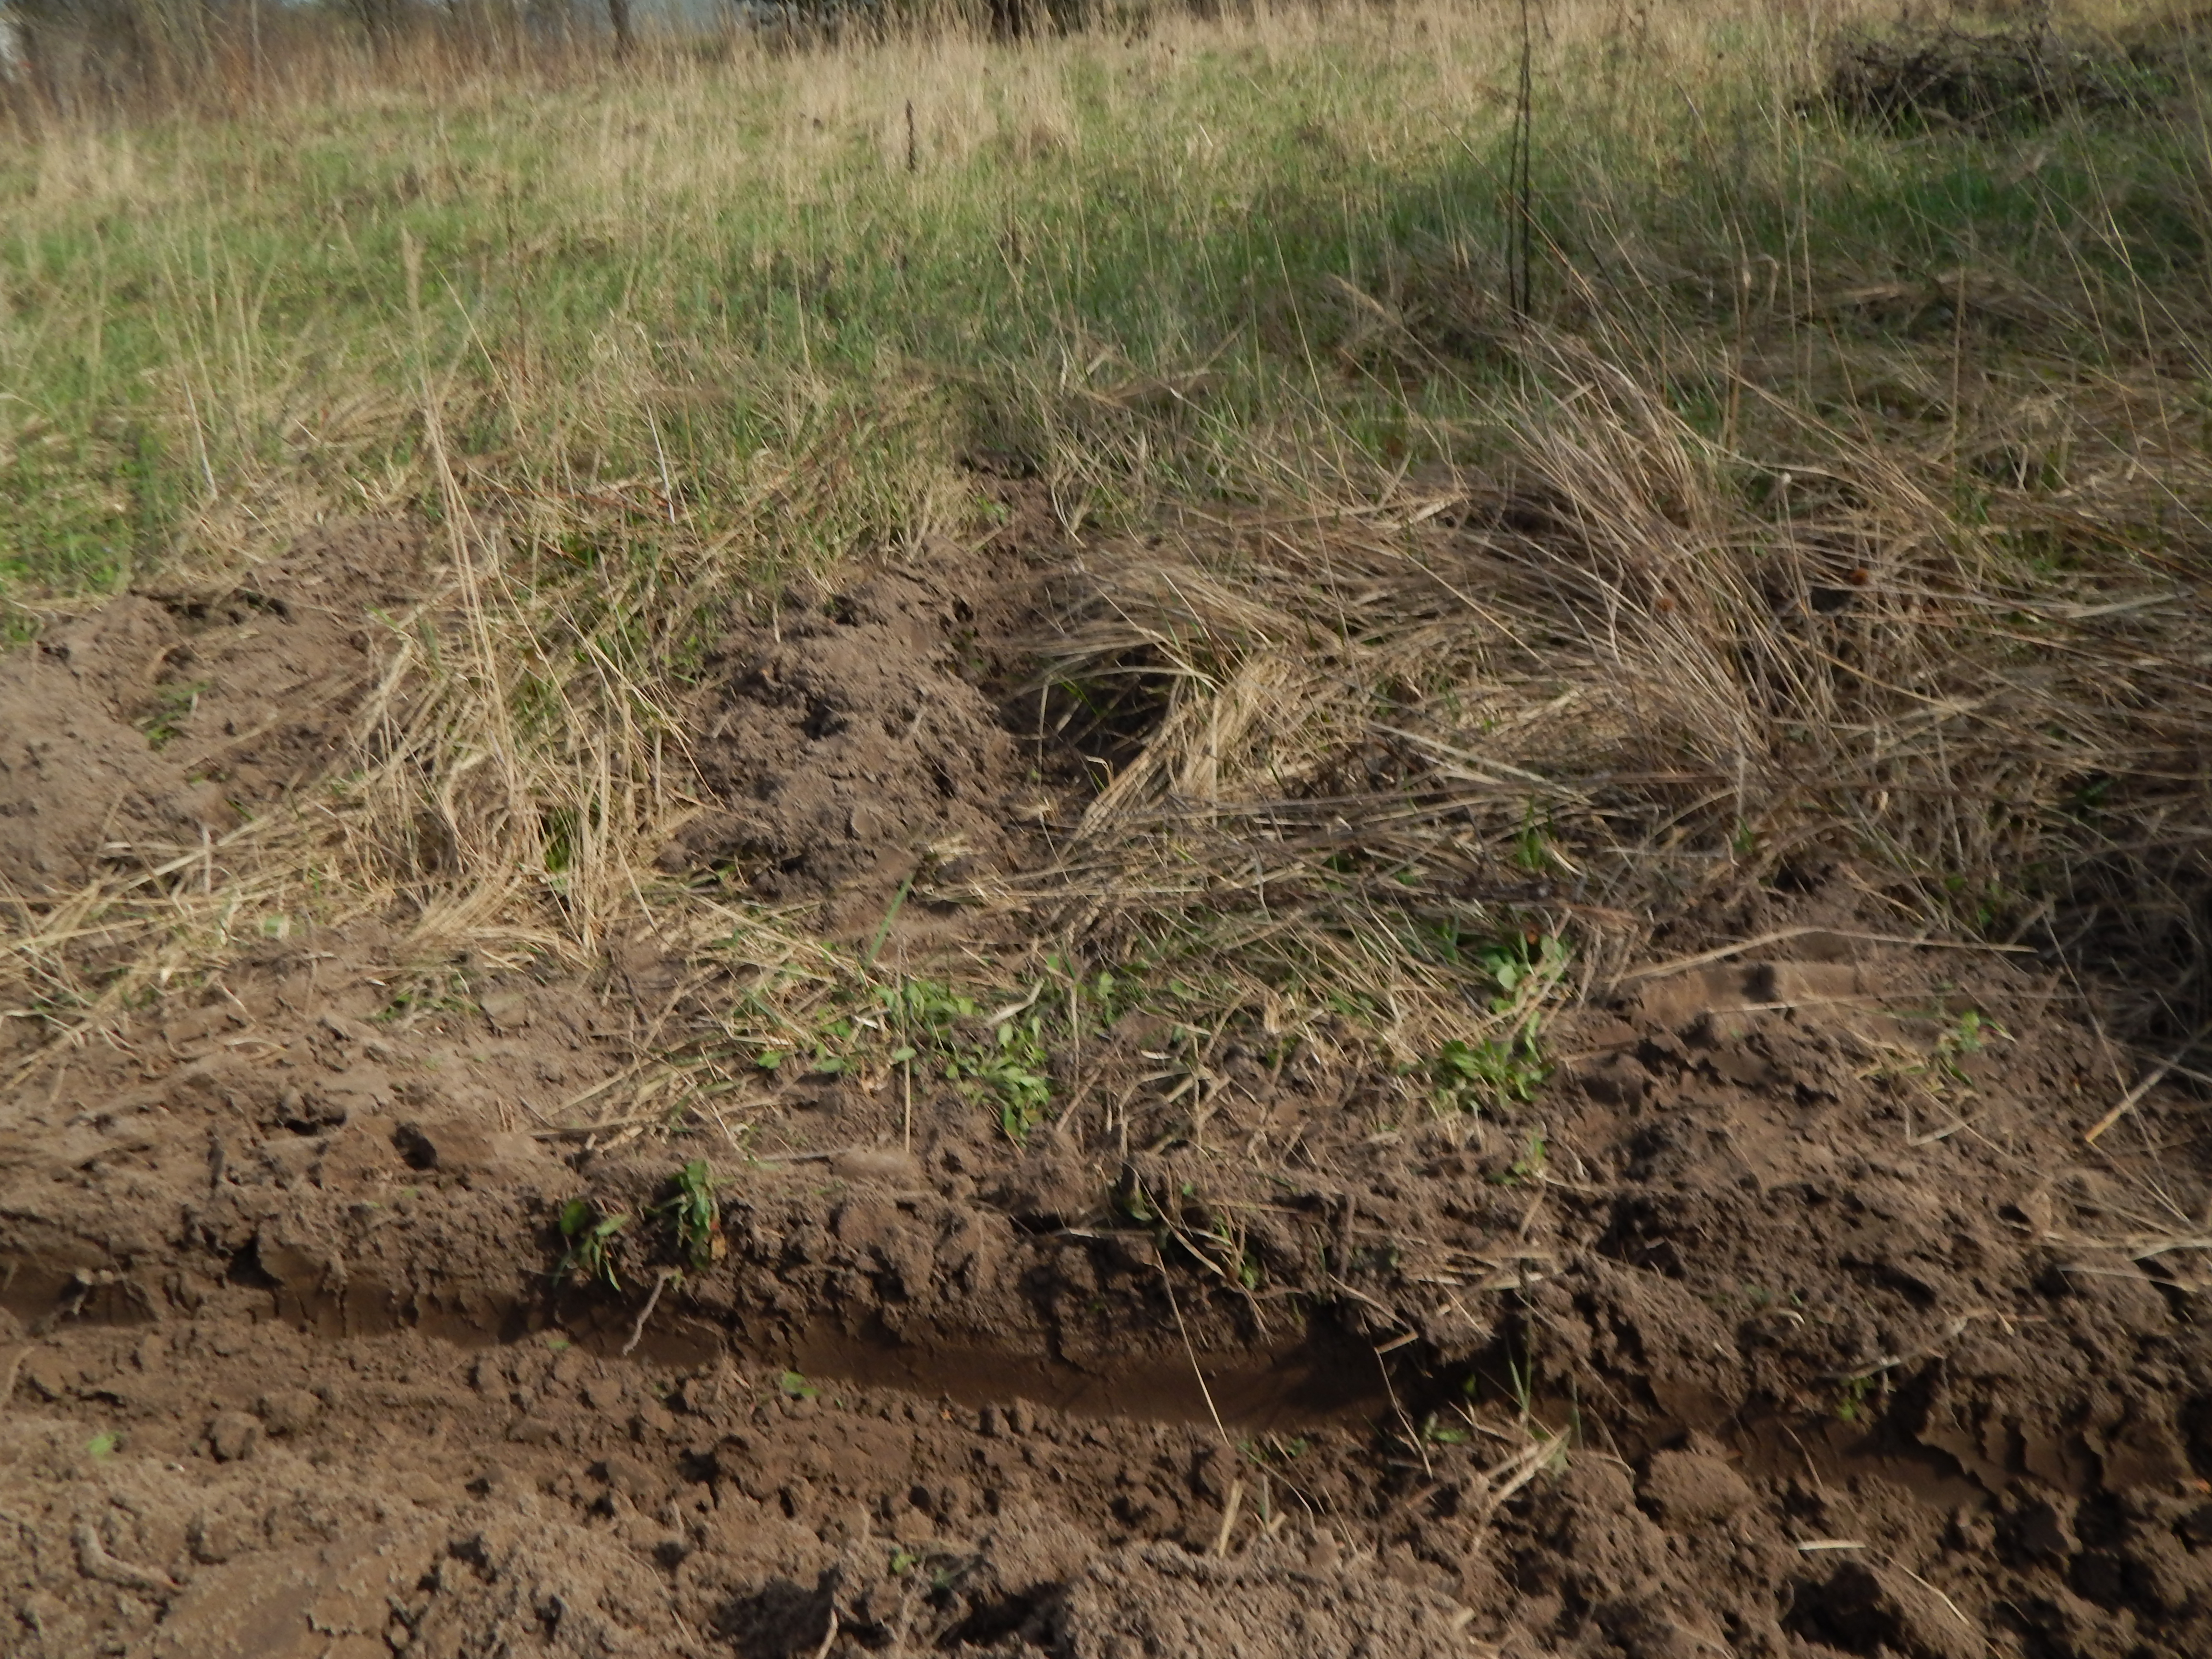
field, plowed, soil, crops, arable, earth, plow, agriculture, background, texture, farming, nature, rural, brown, spring, fields, pattern, land, crop, sowing, countryside, green, farm, agronomy, grass, grass family, shrubland, ecoregion, plant community, mud, straw